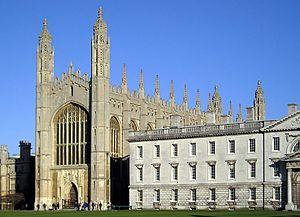
Le style Tudor est un style architectural constituant l’aboutissement de l’architecture médiévale britannique au cours de l’ère Tudor et au-delà, à l’initiative des mécènes conservateurs des collèges d’université. Ce style succède au style perpendiculaire et, quoique supplanté par l’architecture élisabéthaine dans les édifices civils ayant tant soit peu d'étendue, le style Tudor continua de marquer de son empreinte le goût britannique pour des siècles et poursuivit une évolution parallèle, comme on le voit dans les extensions données à quelques collèges des universités d’Oxford et de Cambridge jusqu’à l’apparition du style néogothique.
Alan Mathison Turing, né le 23 juin 1912 à Londres et mort le 7 juin 1954 à Wilmslow, est un mathématicien et cryptologue britannique, auteur de travaux qui fondent scientifiquement l'informatique.